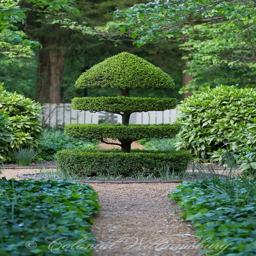
listed site ... in one of the many gardens there